Virginia Field

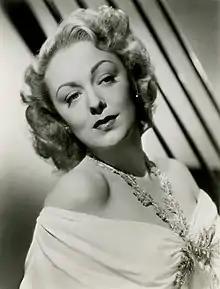
Field in the 1940s

Virginia Field (born Margaret St. John Field (sometimes mis-transcribed Margaret Cynthia Field); 4 November 1917 – 2 January 1992) was a British-born film actress.